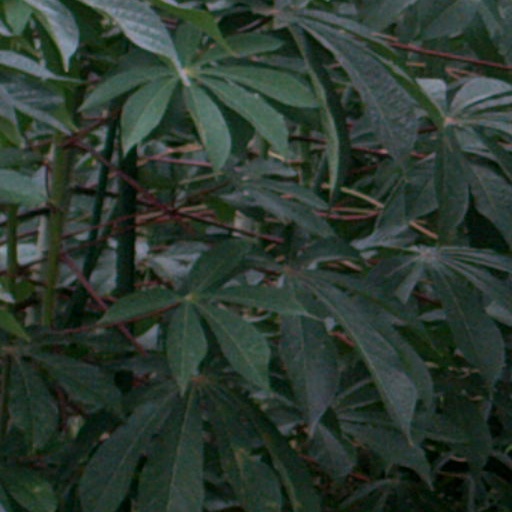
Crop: cassava